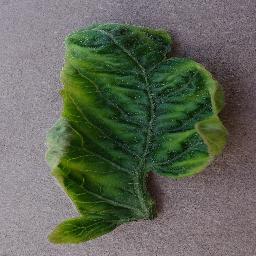
Label: Tomato___Tomato_Yellow_Leaf_Curl_Virus